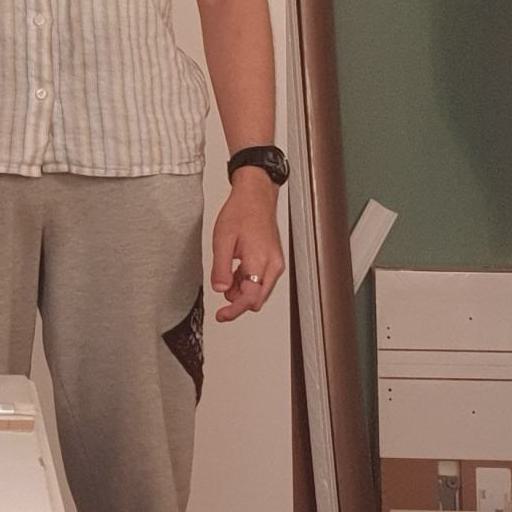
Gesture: no_gesture